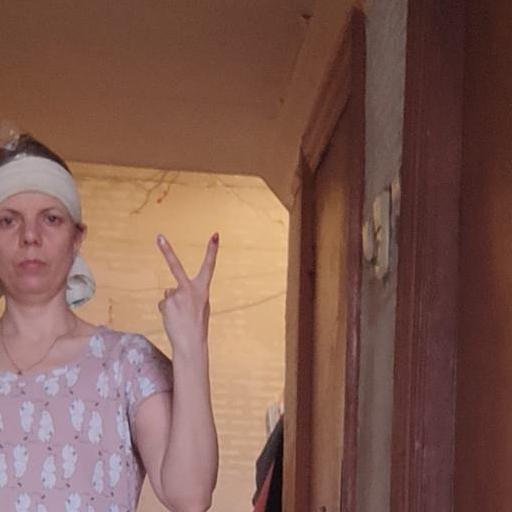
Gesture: peace_inverted